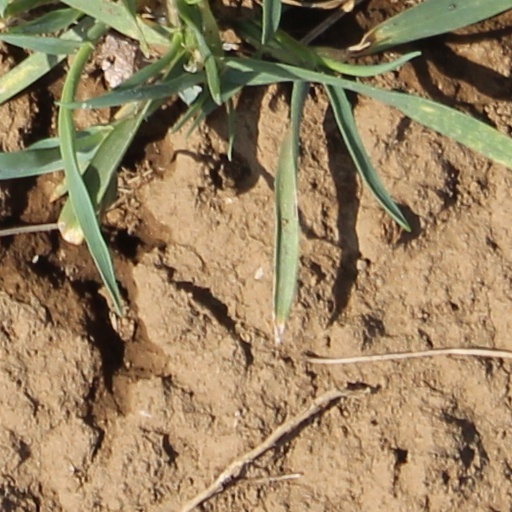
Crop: wheat